List of birds of Afghanistan

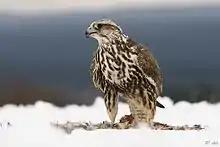

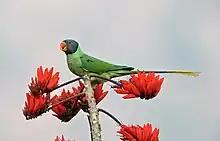

Kingfishers are medium-sized birds with large heads, long, pointed bills, short legs and stubby tails.